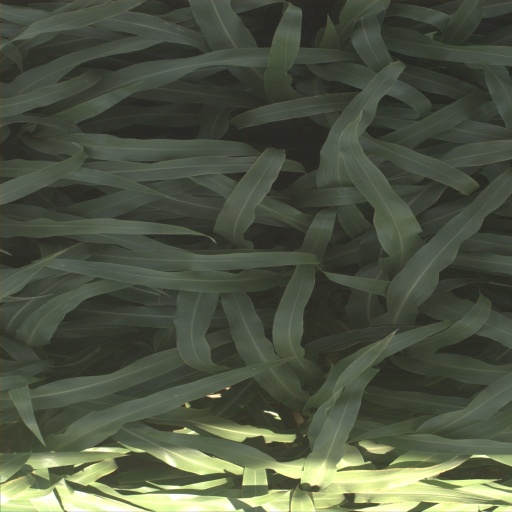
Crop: sorghum